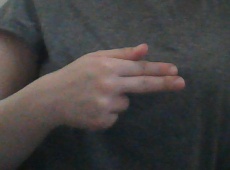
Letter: ghain